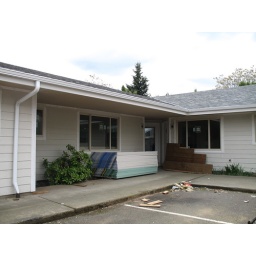
outside....the window dead center in the picture is the unit, door to its right